East Bench, Salt Lake City

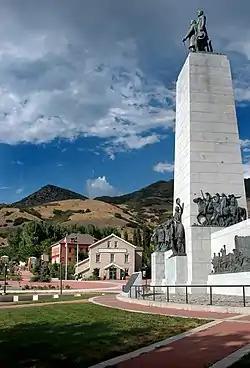
This Is The Place Heritage Park located within the Foothill neighborhood

East Bench in Salt Lake City, Utah is a relatively affluent and primarily residential neighborhood or collection of neighborhoods in Salt Lake City that lies at the base of the Wasatch Range and extends west to approximately 1300 East.